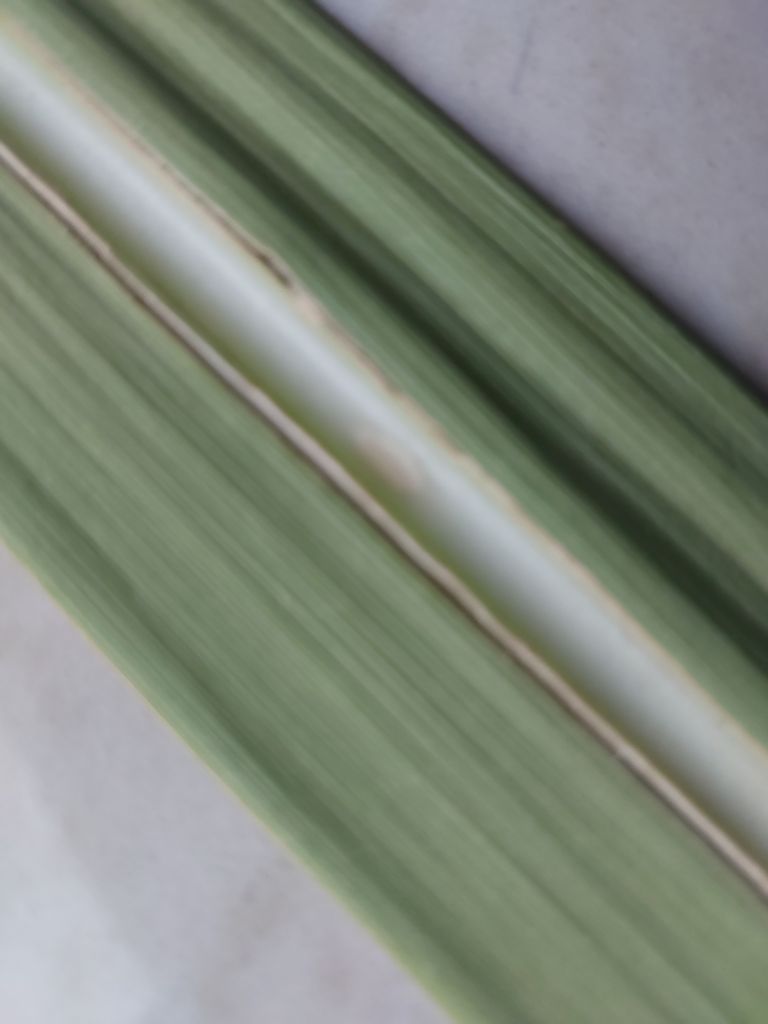
Label: Viral Disease